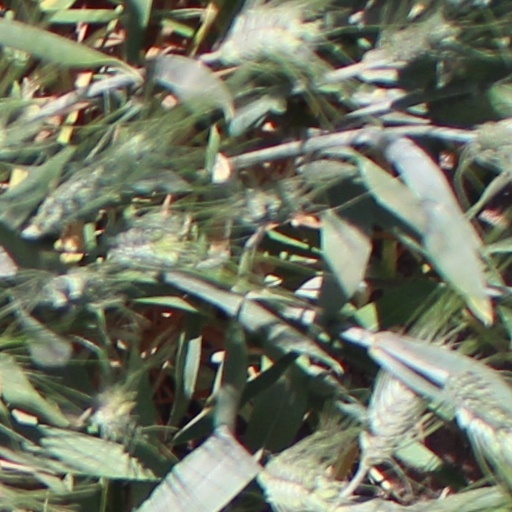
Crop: wheat